Vienna porcelain

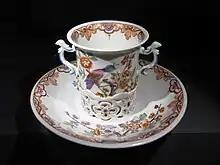
Vienna porcelain "trembleuse" cup from the du Paquier period, 1730

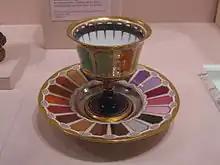
Goblet and saucer, Sorgenthal period 1804, showing the range of colours in use.

Vienna porcelain is the product of the Vienna Porcelain Manufactory (German: "Kaiserlich privilegierte Porcellain Fabrique"), a porcelain manufacturer in Alsergrund in Vienna, Austria. It was founded in 1718 and continued until 1864.